Brørup

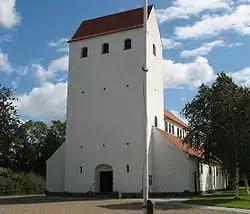
Johanneskirken ("The Johannes Church")

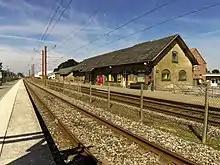
Brørup railway station

There are two churches located in the Brørup area. Johanneskirken ("The Johannes Church"), built in 1925, is located in the railway town, and the medieval Brørup Gamle Kirke ("Brørup Old Church") is located about 2 km northwest of the town.